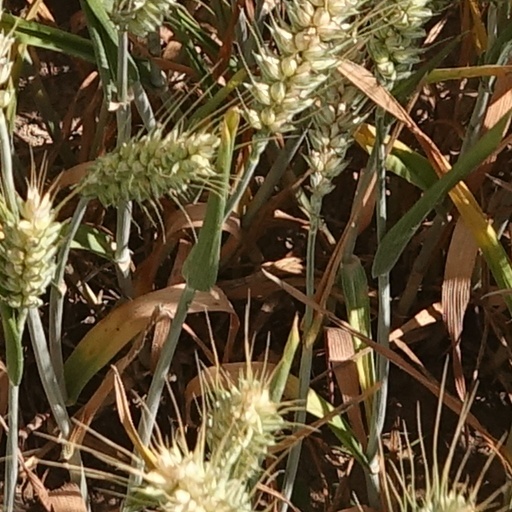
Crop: wheat